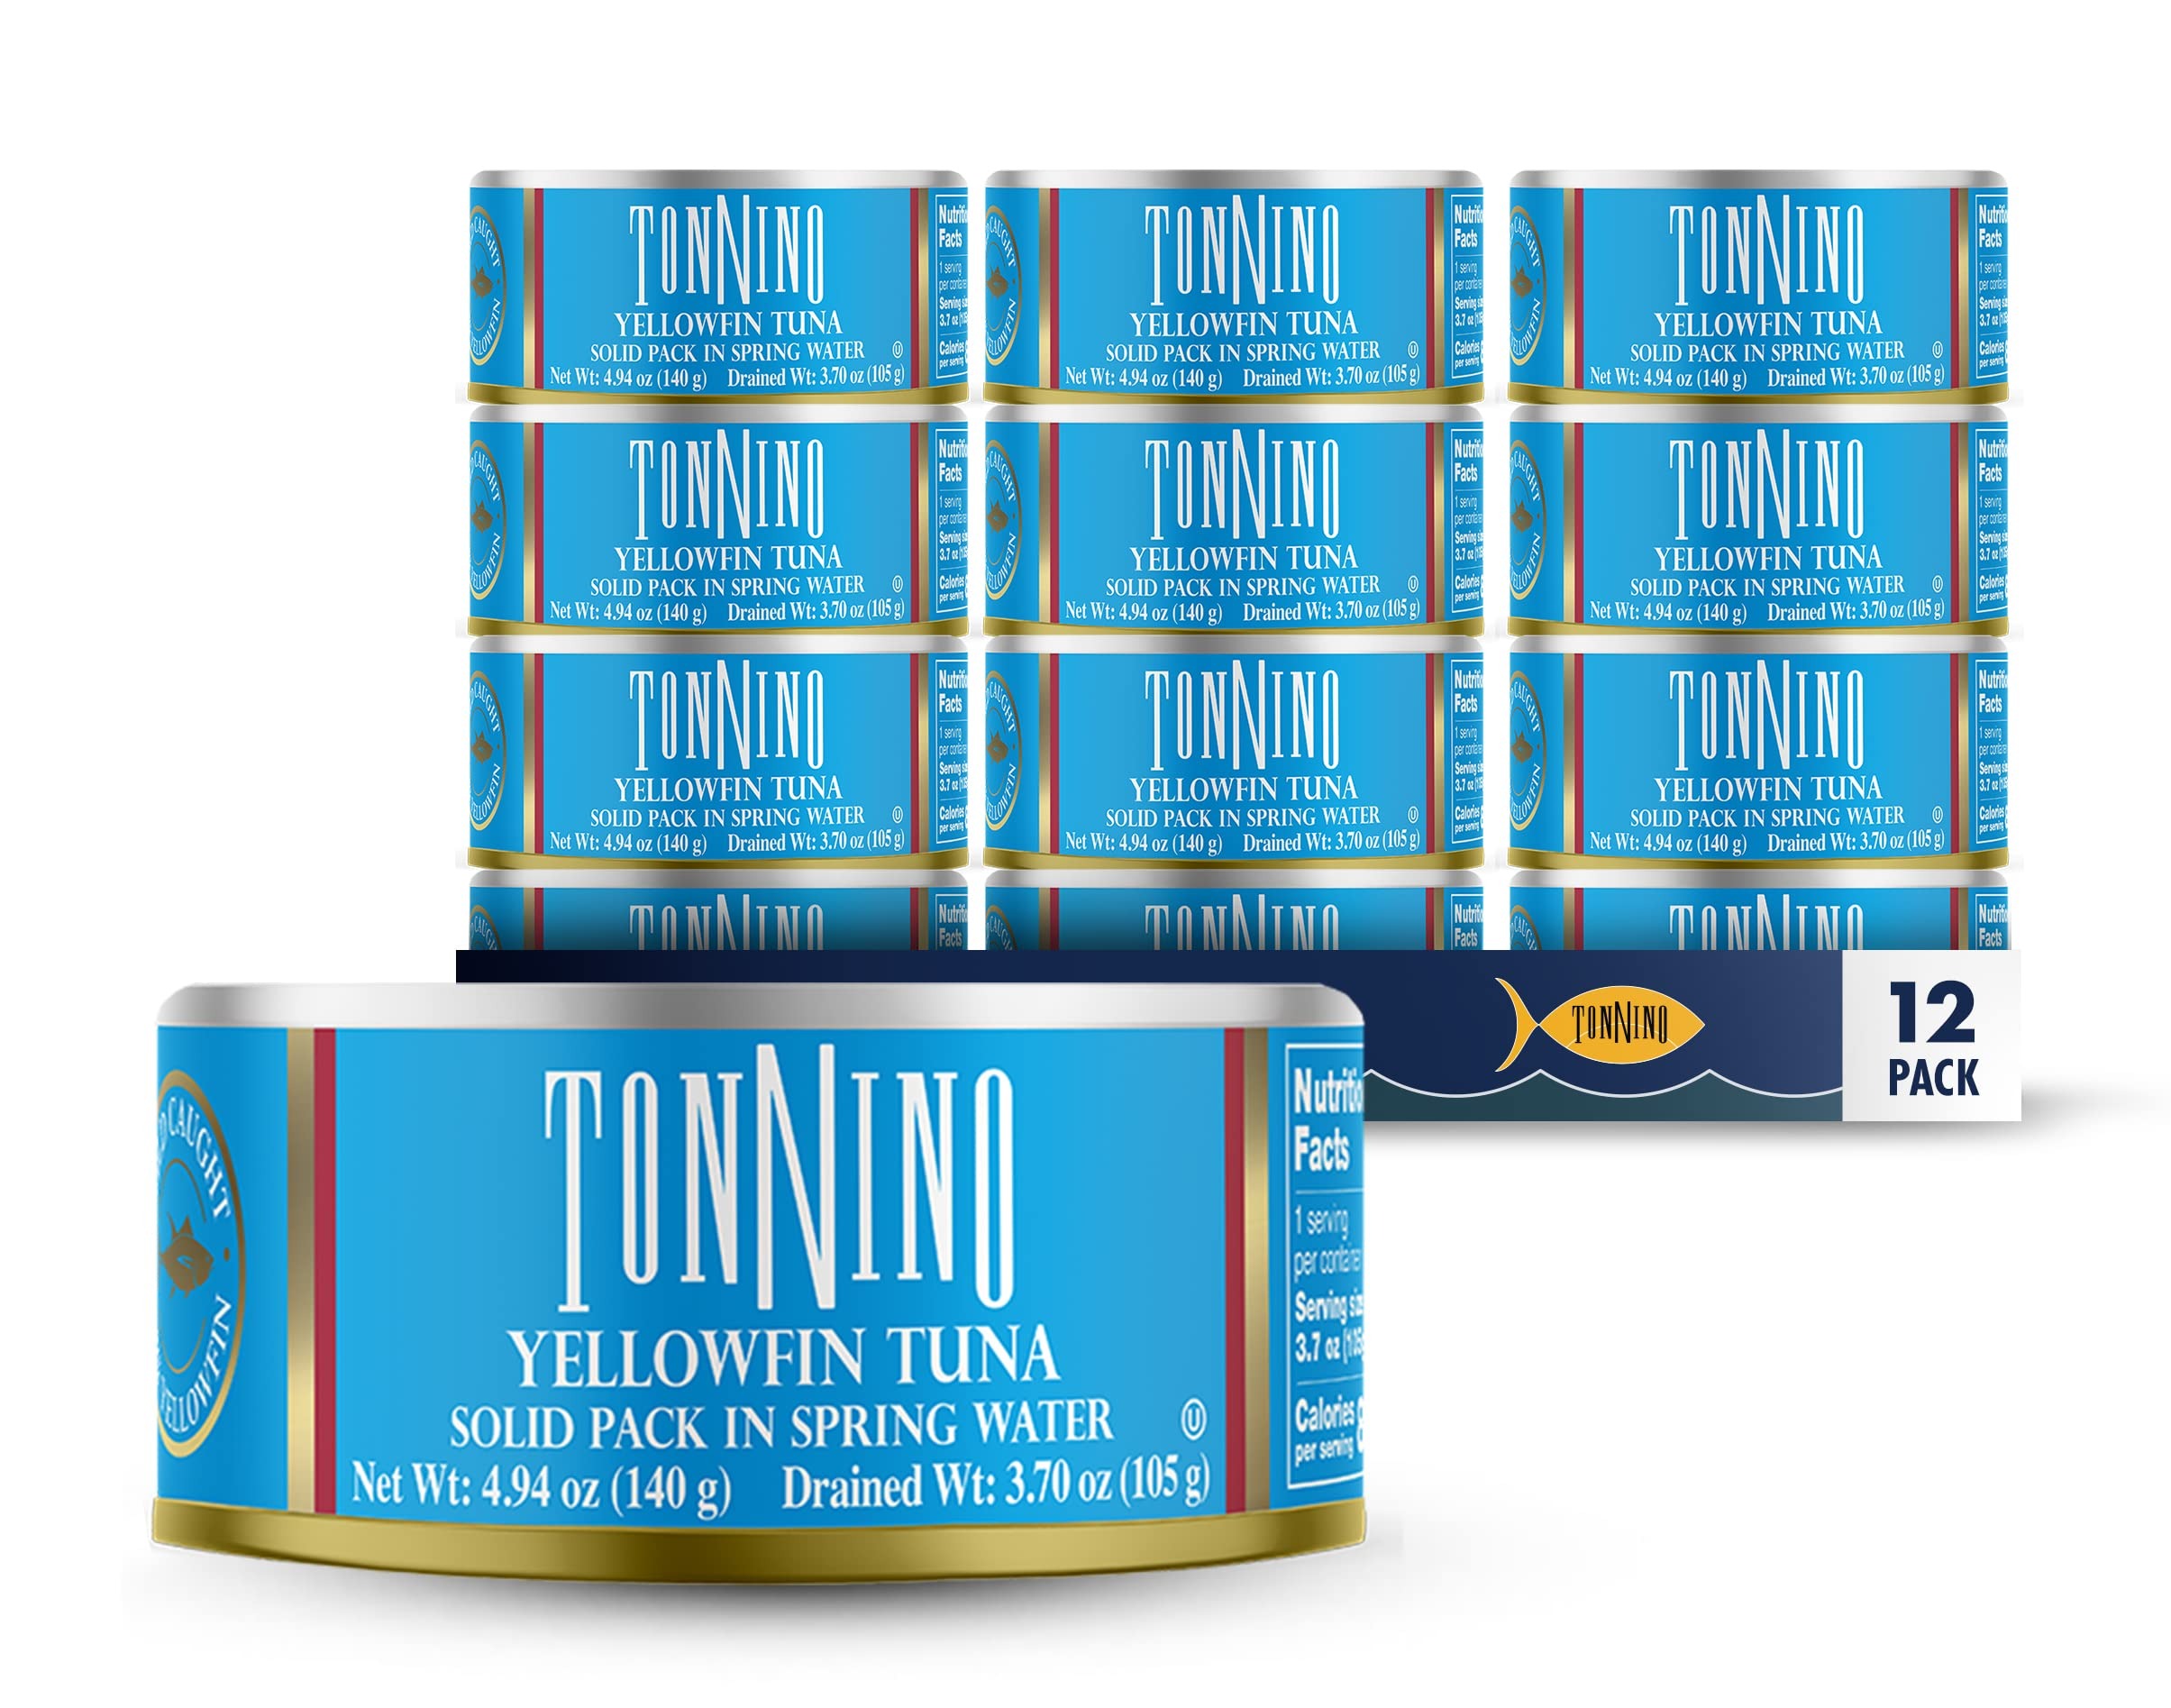
Item Name: Tonnino Yellowfin Tuna Solid pack in Spring Water, Wild Caught, Non-GMO, Canned, 4.94 Oz (12 pack)
Bullet Point 1: Premium Solid Pack Yellowfin: Savor the exceptional quality of Tonnino's 100% Yellowfin Tuna, solid packed in spring water for an authentic, gourmet experience.
Bullet Point 2: Low-Calorie & High-Protein: Ideal for those looking to shed pounds quickly, our canned tuna is low in calories and high in protein, making it a perfect fit for weight loss diets.
Bullet Point 3: Gluten-Free & Nutritious: Gluten-free and chock-full of natural goodness, our tuna fillets are a fantastic source of Omega-3 fatty acids beneficial for health.
Bullet Point 4: Non-GMO & Natural: All our tuna products are 100% Non-GMO verified, offering a wholesome, natural choice free from artificial additives.
Bullet Point 5: Dolphin-Safe & Sustainable: Our tuna is wild-caught using responsible fishing techniques, ensuring a dolphin-safe, low-mercury, and sustainable product.
Bullet Point 6: Canned in Spring Water: Immerse yourself in the pure flavors of Yellowfin tuna, carefully canned in spring water to maintain its natural taste.
Bullet Point 7: Gourmet Gift Option: Tonnino Tuna serves as a perfect gourmet gift to impress your friends, particularly during dinner parties and special occasions.
Bullet Point 8: Ready-to-Eat Convenience: This pack offers 12 cans of 4.94 oz each, ready to be enjoyed straight from the can or to add a touch of luxury to your meals.
Bullet Point 9: Award-Winning Quality: Our commitment to quality and sustainability has been recognized with international taste awards and sustainability certifications.
Bullet Point 10: Health and Soul Harmony: Our tuna is not just a meal; it's an experience that nourishes both body and soul, particularly for those in need of a high-quality Omega-3 source.
Product Description: Discover the epitome of gourmet seafood with Tonnino Yellowfin Tuna Solid Pack. This 12-pack of 4.94-ounce cans offers you wild-caught, non-GMO yellowfin tuna, bathed in pure spring water. Unlike typical canned tuna in water, our yellowfin tuna fillets redefine your culinary standards, bringing a smoked flavor that makes them the perfect choice for salads, sandwiches, sushi rolls, and pitas. Beyond just tuna, Tonnino offers a diverse range of pantry essentials, including smoked salmon, swordfish, and chicken. Ideal for family meals, these cans also serve as a great addition to your salad kit or as the star ingredient in your Mexican and Korean dishes. Tonnino is more than just seafood; it's a choice for a low-calorie, gluten-free, and nutrient-rich lifestyle. Our tuna is low in fat, sodium, and cholesterol but high in protein and deliciousness. Committed to sustainability and low mercury levels, we ensure you're consuming boneless, skinless tuna that's as safe as it is tasty. Whether you're in the mood for a classic tuna fish sandwich or looking to add a burst of flavor with bacon or jalapeño pepper sauce, Tonnino delivers an unparalleled, amazing taste experience.
Value: 59.28
Unit: Ounce

Price: 58.15